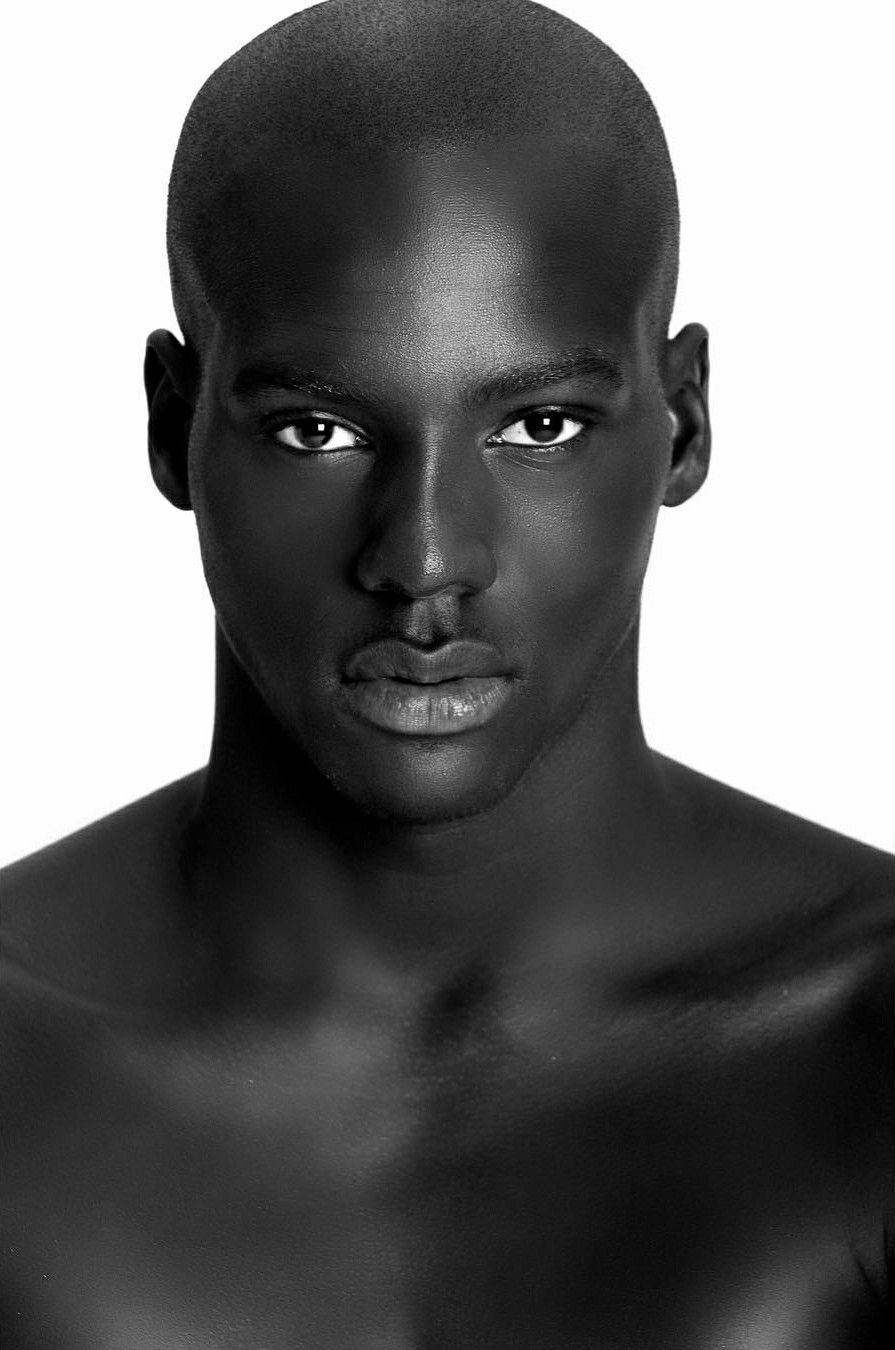
Label: Colored